Dobrujan Germans

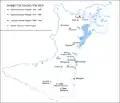
German colonies in Dobruja

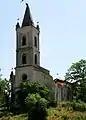
Ruins of the Dobrujan German Catholic church in Malcoci, Nufăru

The first of these German settlers came between 1841 and 1856 from the Russian Empire. They were farming families from the neighboring areas of Bessarabia and Cherson, who immigrated because of an economic recession in their home territories. Thirty years later, colonists from Swabia also moved into the region. During this period, Dobruja still belonged to the Ottoman Empire and the colonists were subject to colonization regulations from Turkey. Consequently, the Dobrujan Germans were the only ethnic Germans to ever be Turkish subjects without actually moving to Turkey (as did the Bosporus Germans). They contributed to the agricultural development of the fertile steppes.